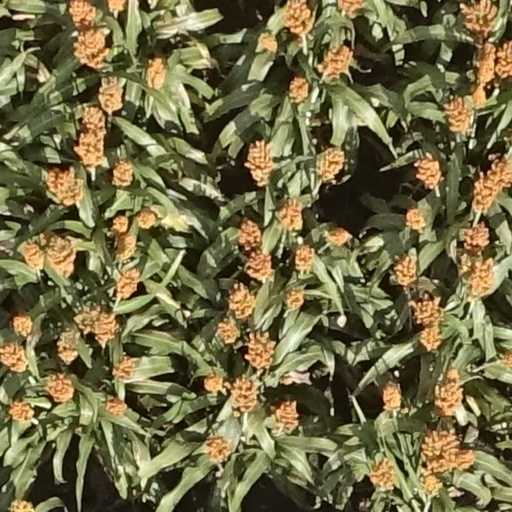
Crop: sorghum